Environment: real
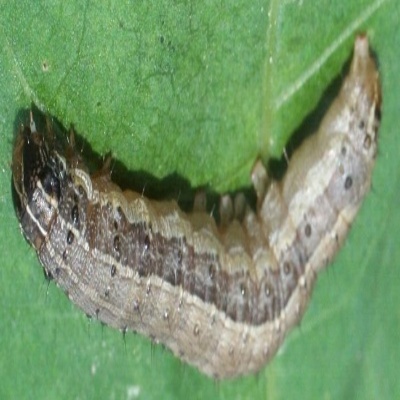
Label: fall_armyworm